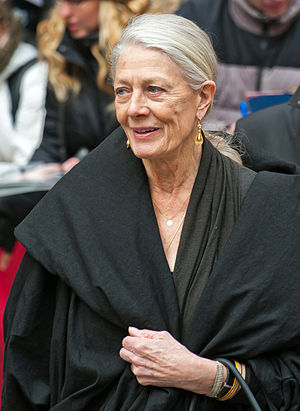
Vanessa Redgrave
Vanessa Redgrave ved Berlin Filmfestivalen, 2011
Vanessa Redgrave er en britisk skuespillerinde.